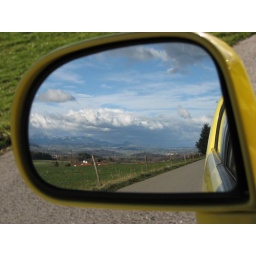
Guggisberg in the yellow window IMG_0850